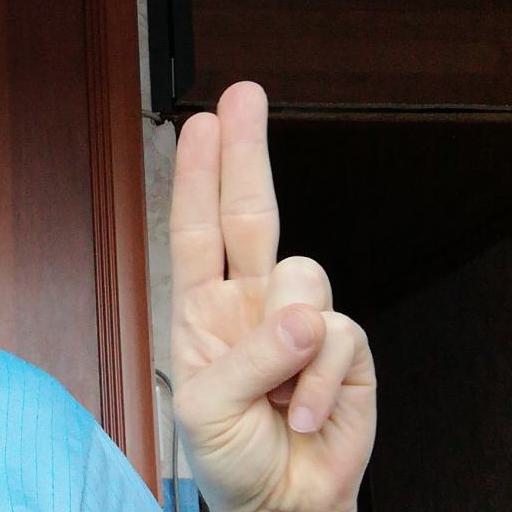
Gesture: two_up